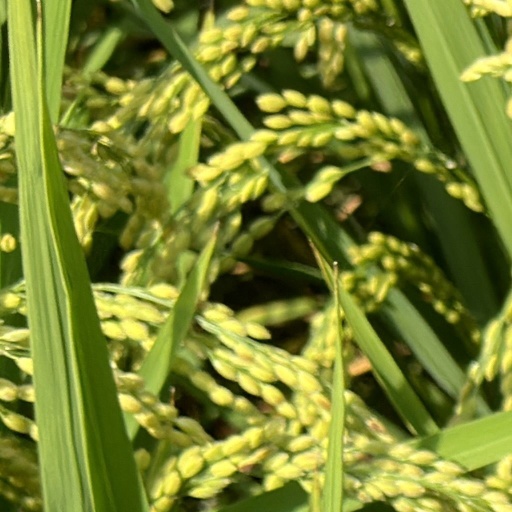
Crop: rice